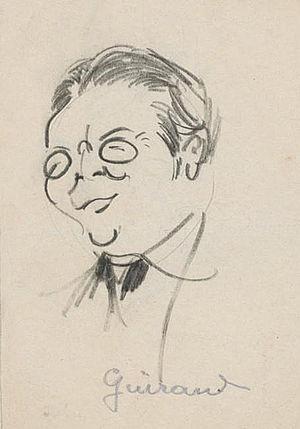
Edmond Guiraud, né le 22 mars 1879 à Marseille et mort le 18 avril 1961 à Roquedur, est un dramaturge et acteur français, originaire des Cévennes.